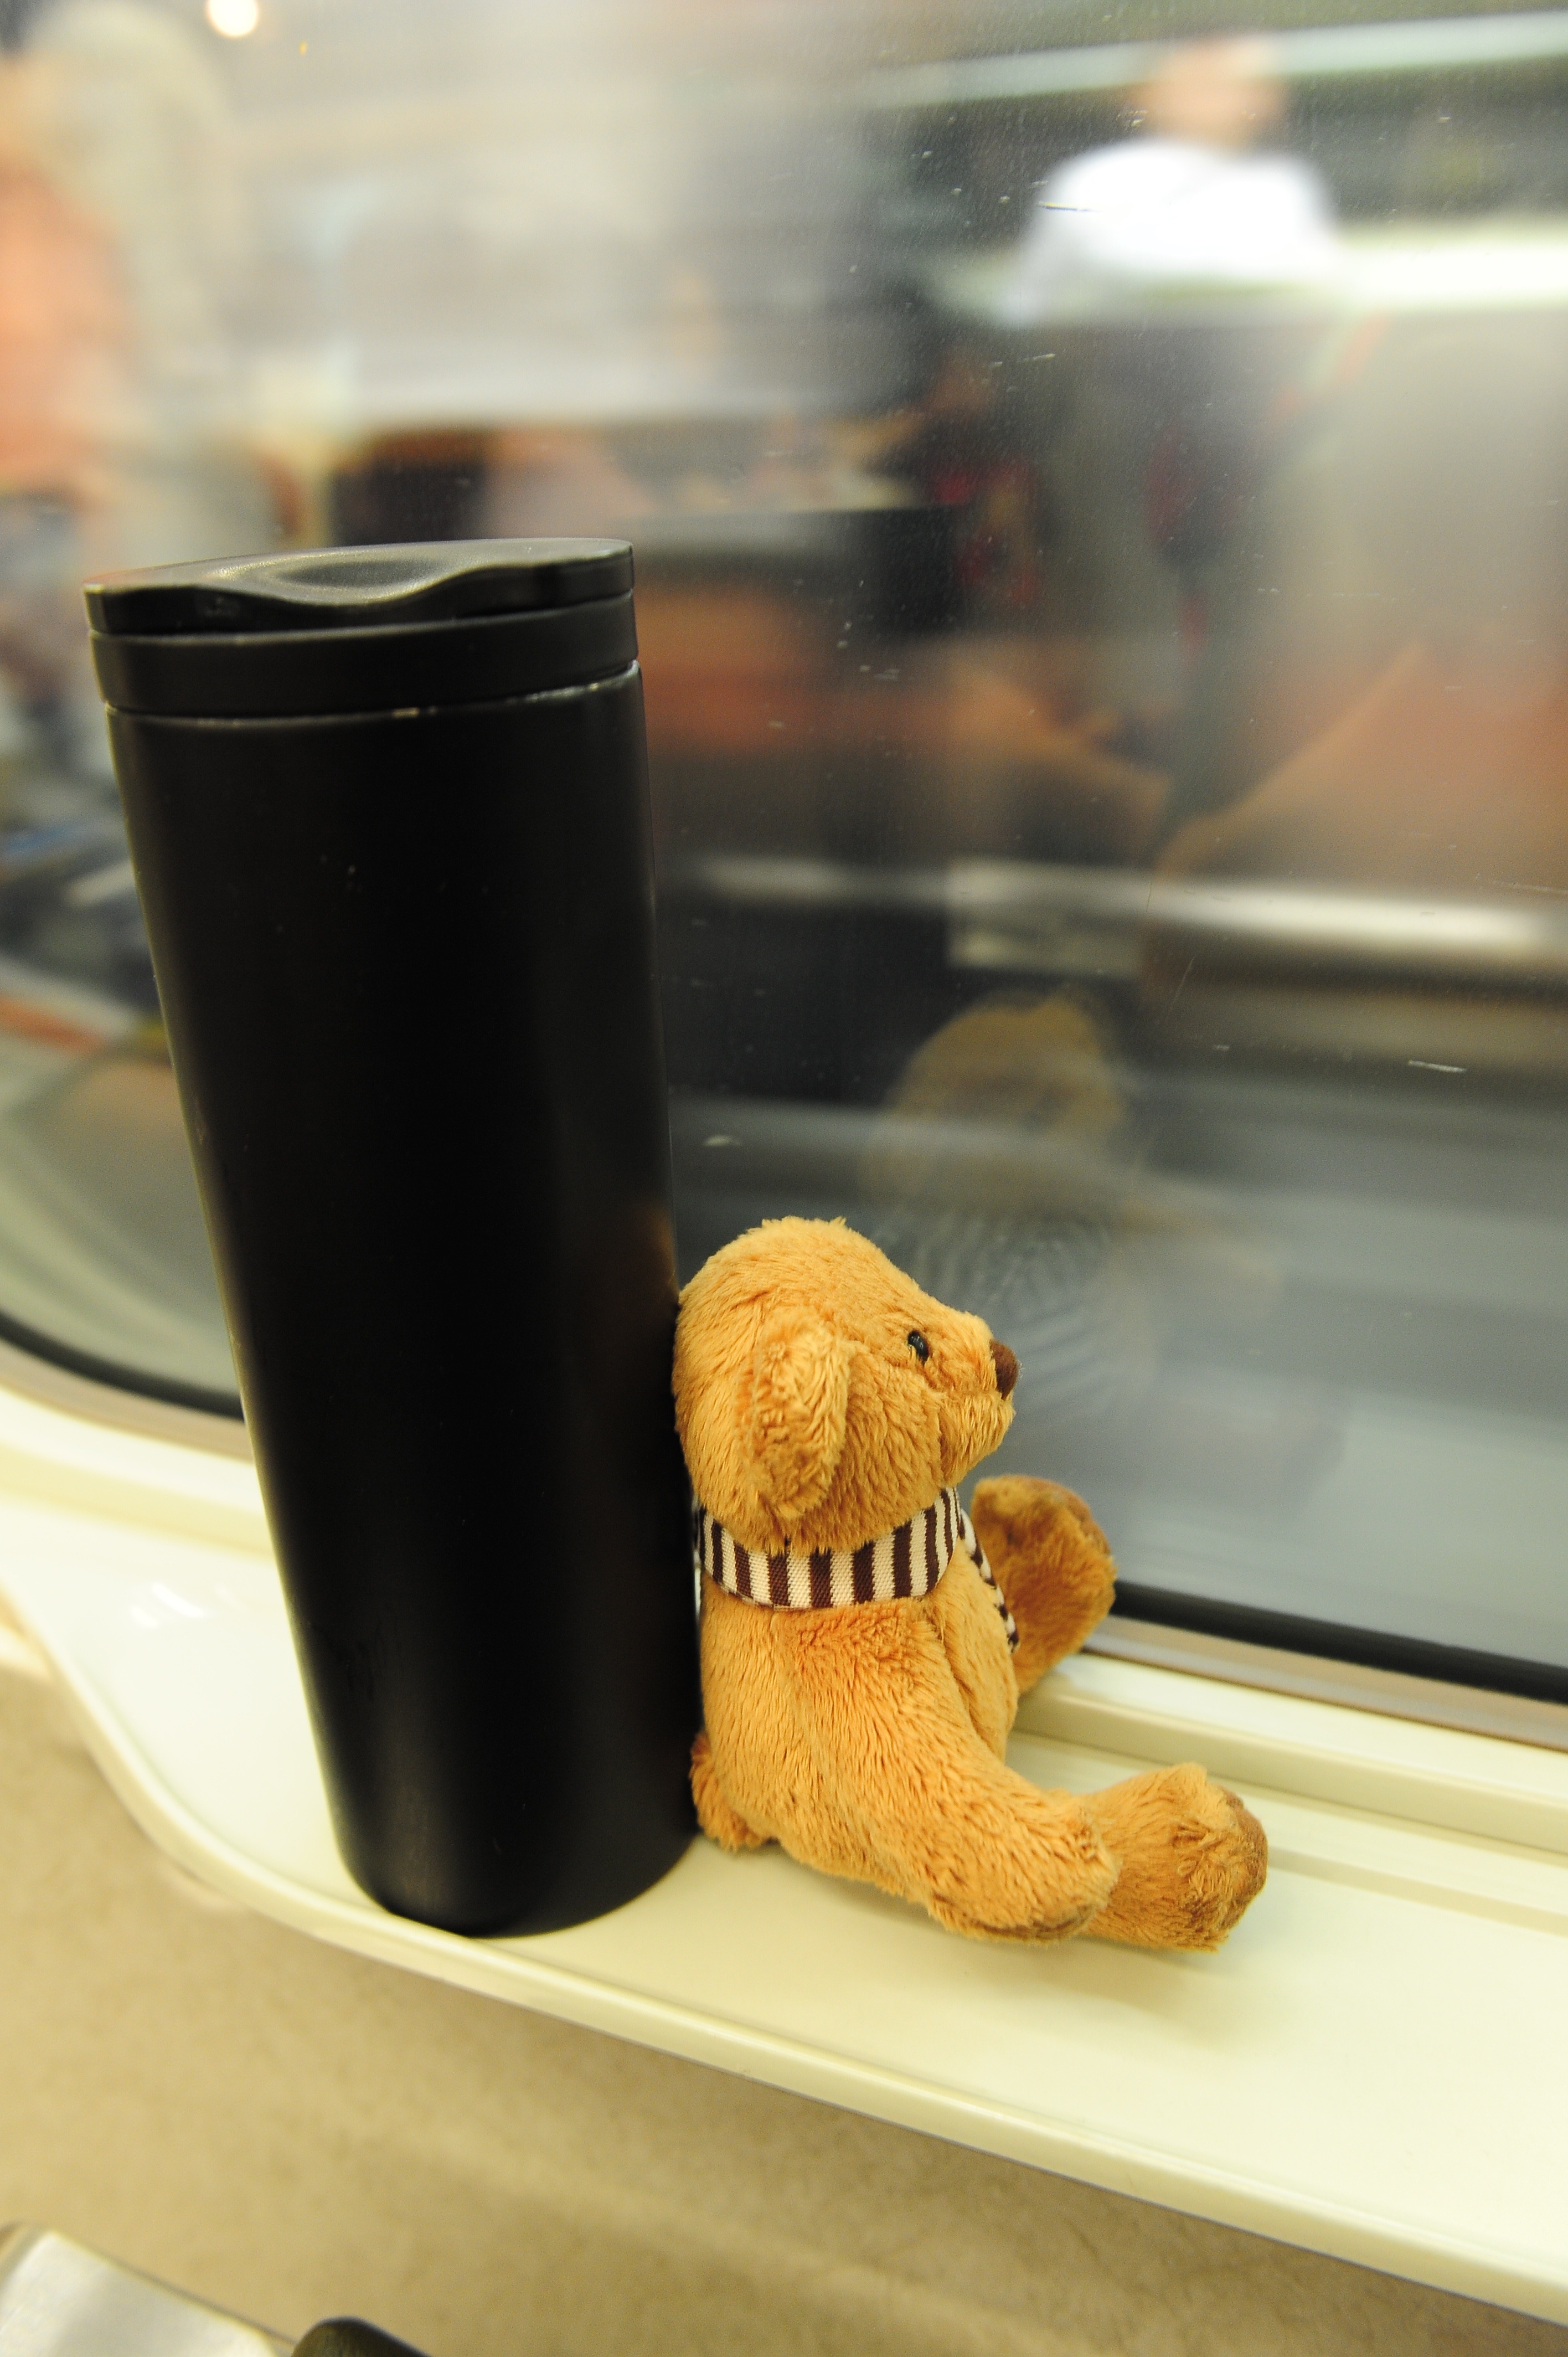
meal, food, drink, lonely, baking, ice cream, dessert, beer, taiwan, cubs, sweetness, flavor, sense